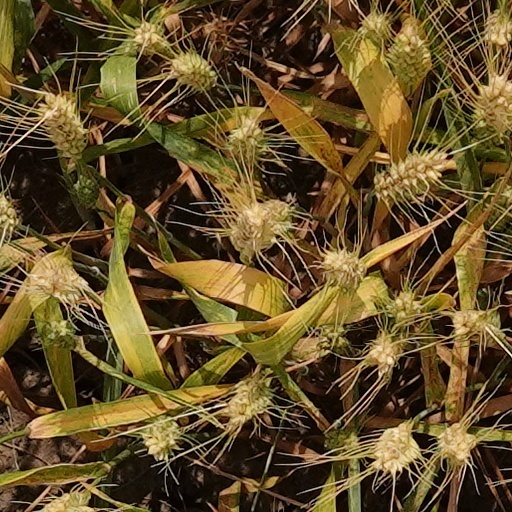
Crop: wheat